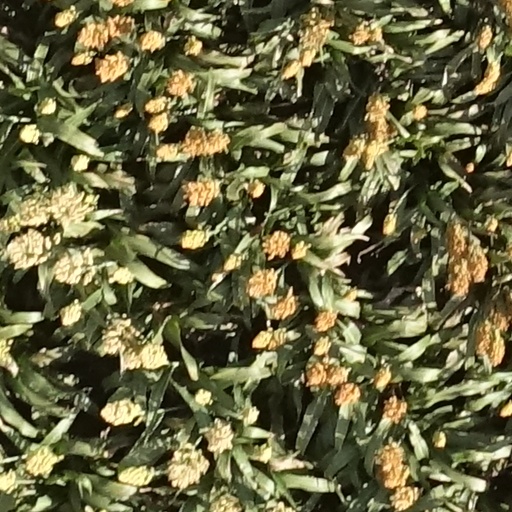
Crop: sorghum